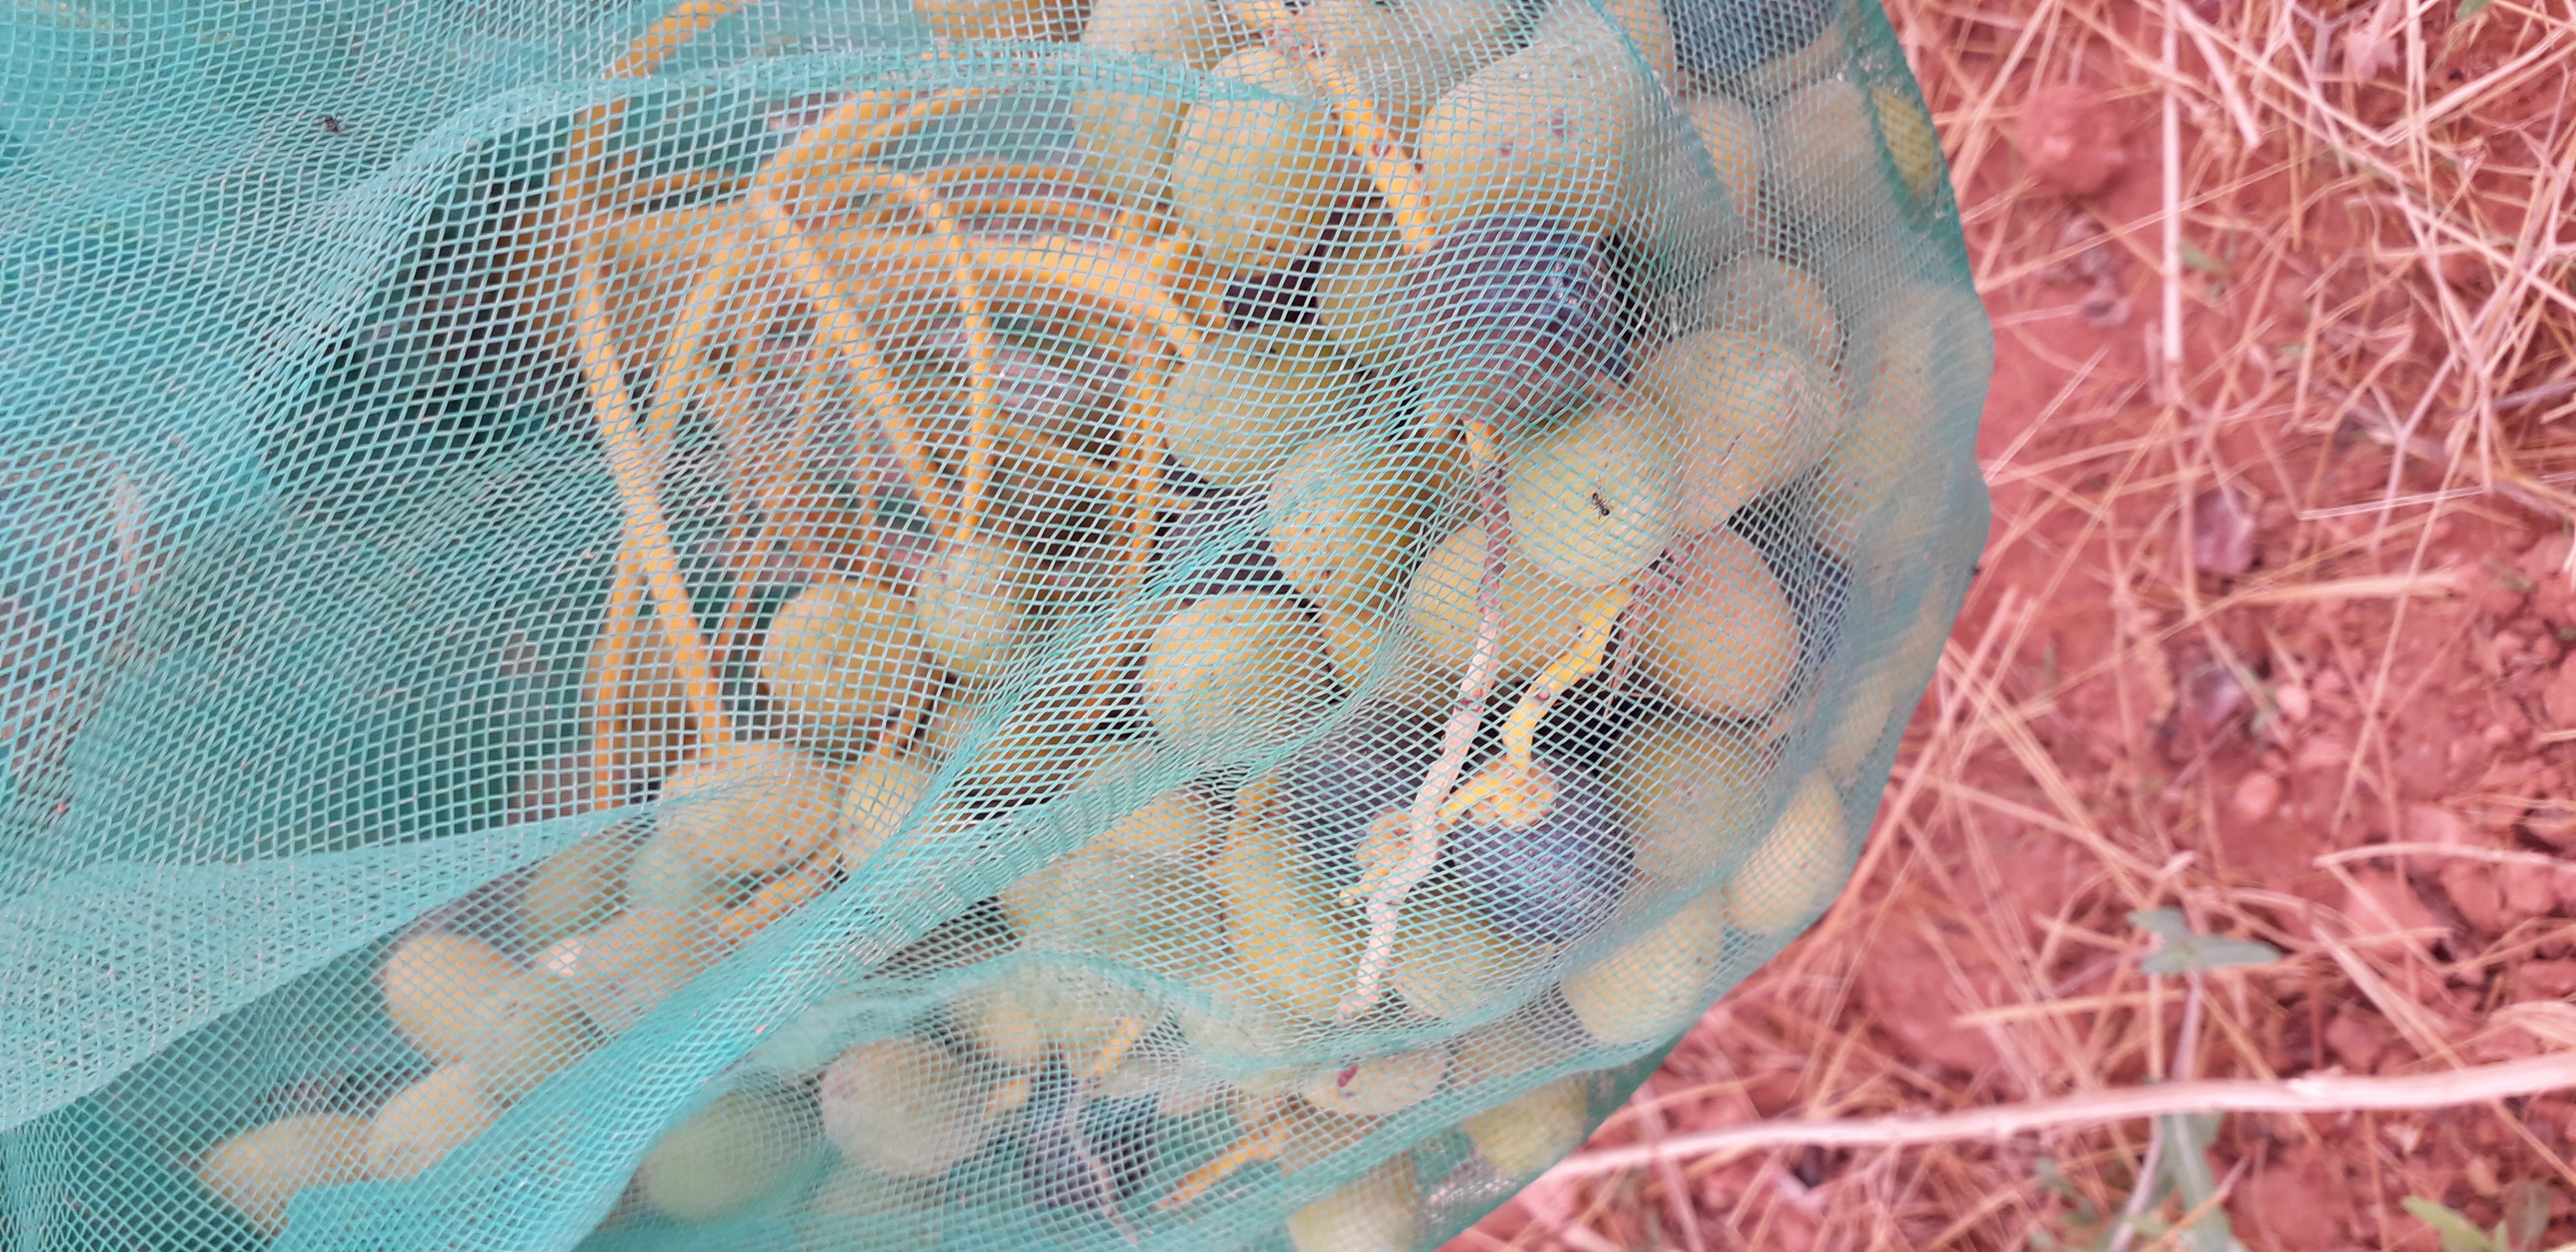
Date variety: kholt